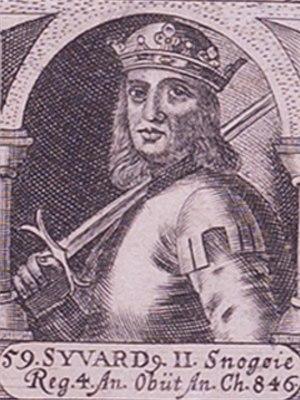
Sigurd Œil-de-Serpent est un des fils du légendaire Ragnar Lodbrók et d'une de ses épouses, Thora Borgarthiort ou Aslaug, selon la source scandinave que l'on retient. Il doit son curieux surnom au fait qu’il serait né avec l'image d’un serpent ou d’un dragon qui se mord la queue, entourant la pupille de son œil droit.